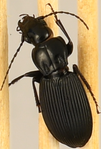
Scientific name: Pterostichus lachrymosus
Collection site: Mountain Lake Biological Station NEON (MLBS), plot MLBS_011